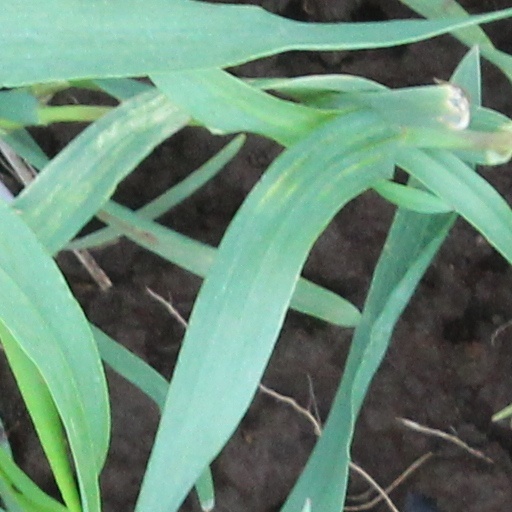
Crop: wheat